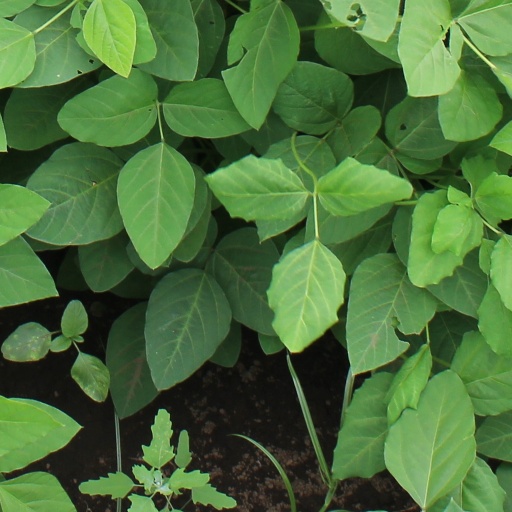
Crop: soybean